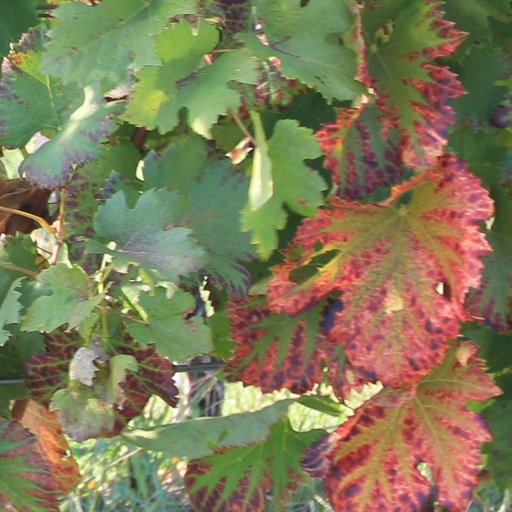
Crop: grape